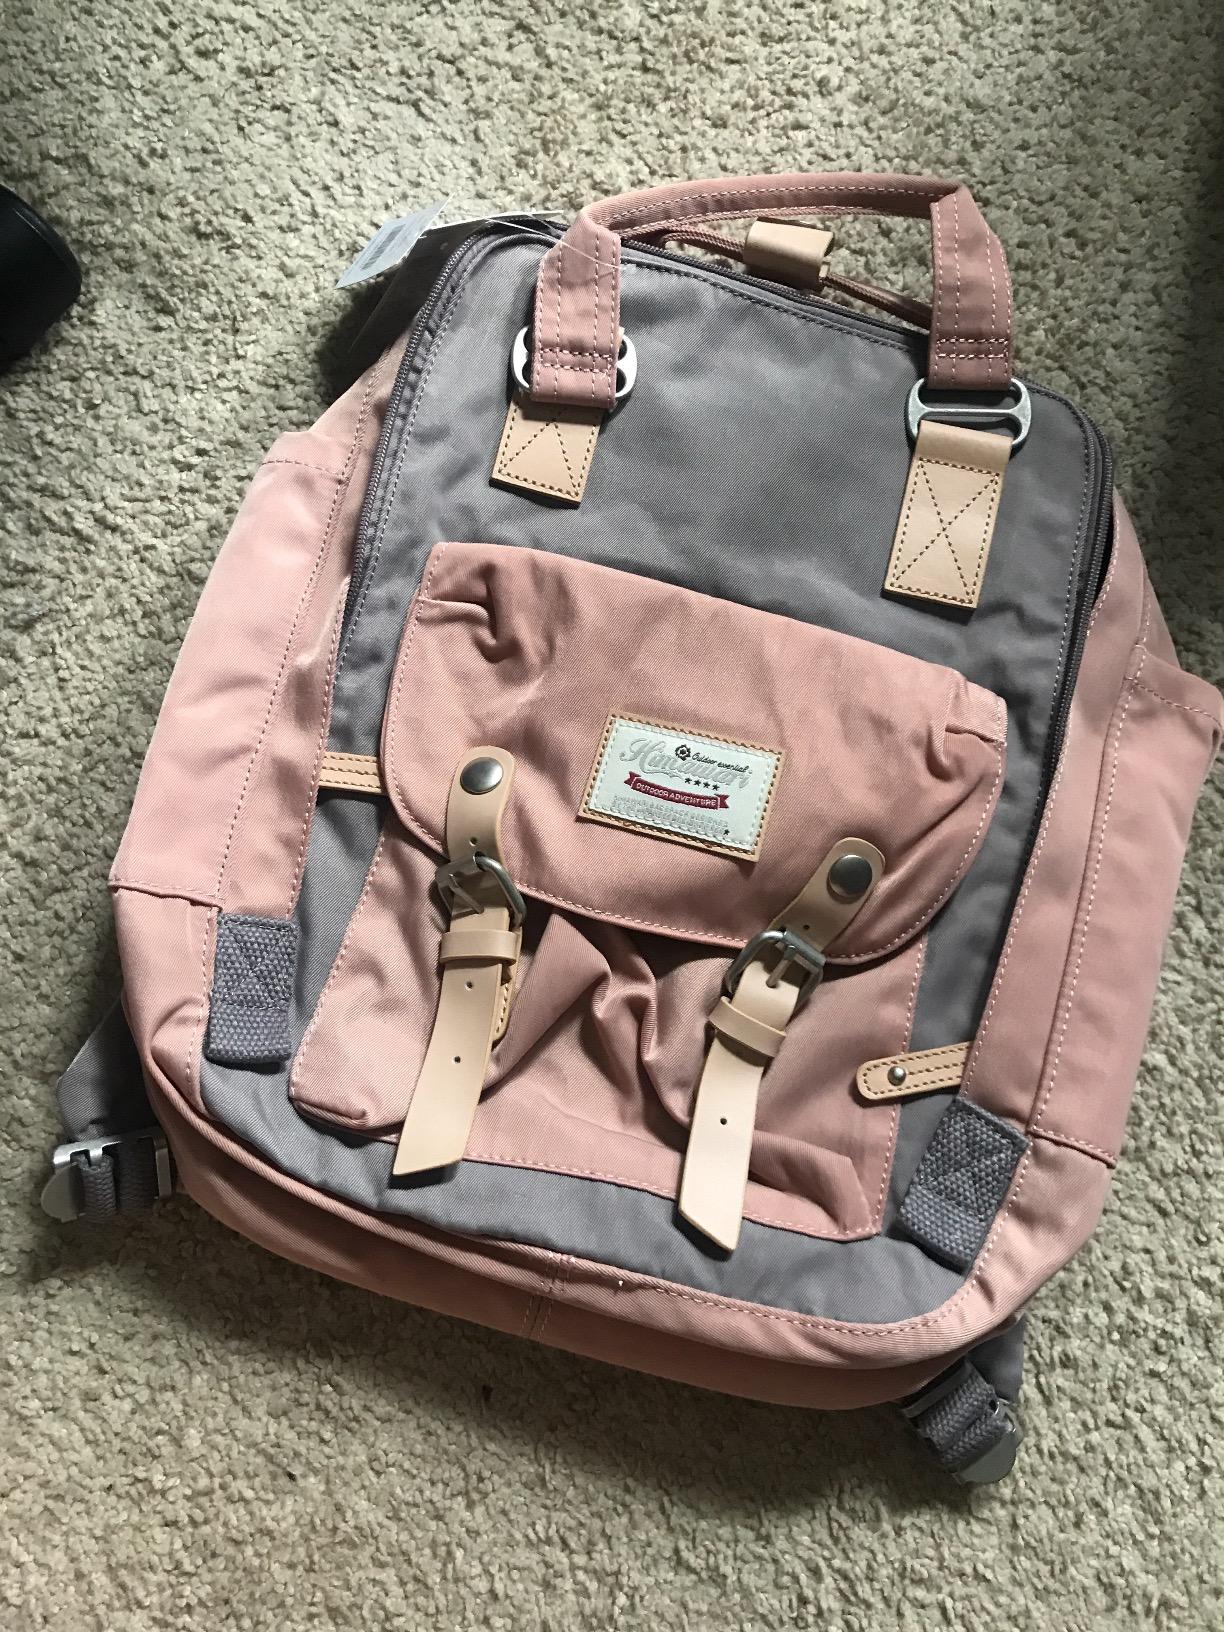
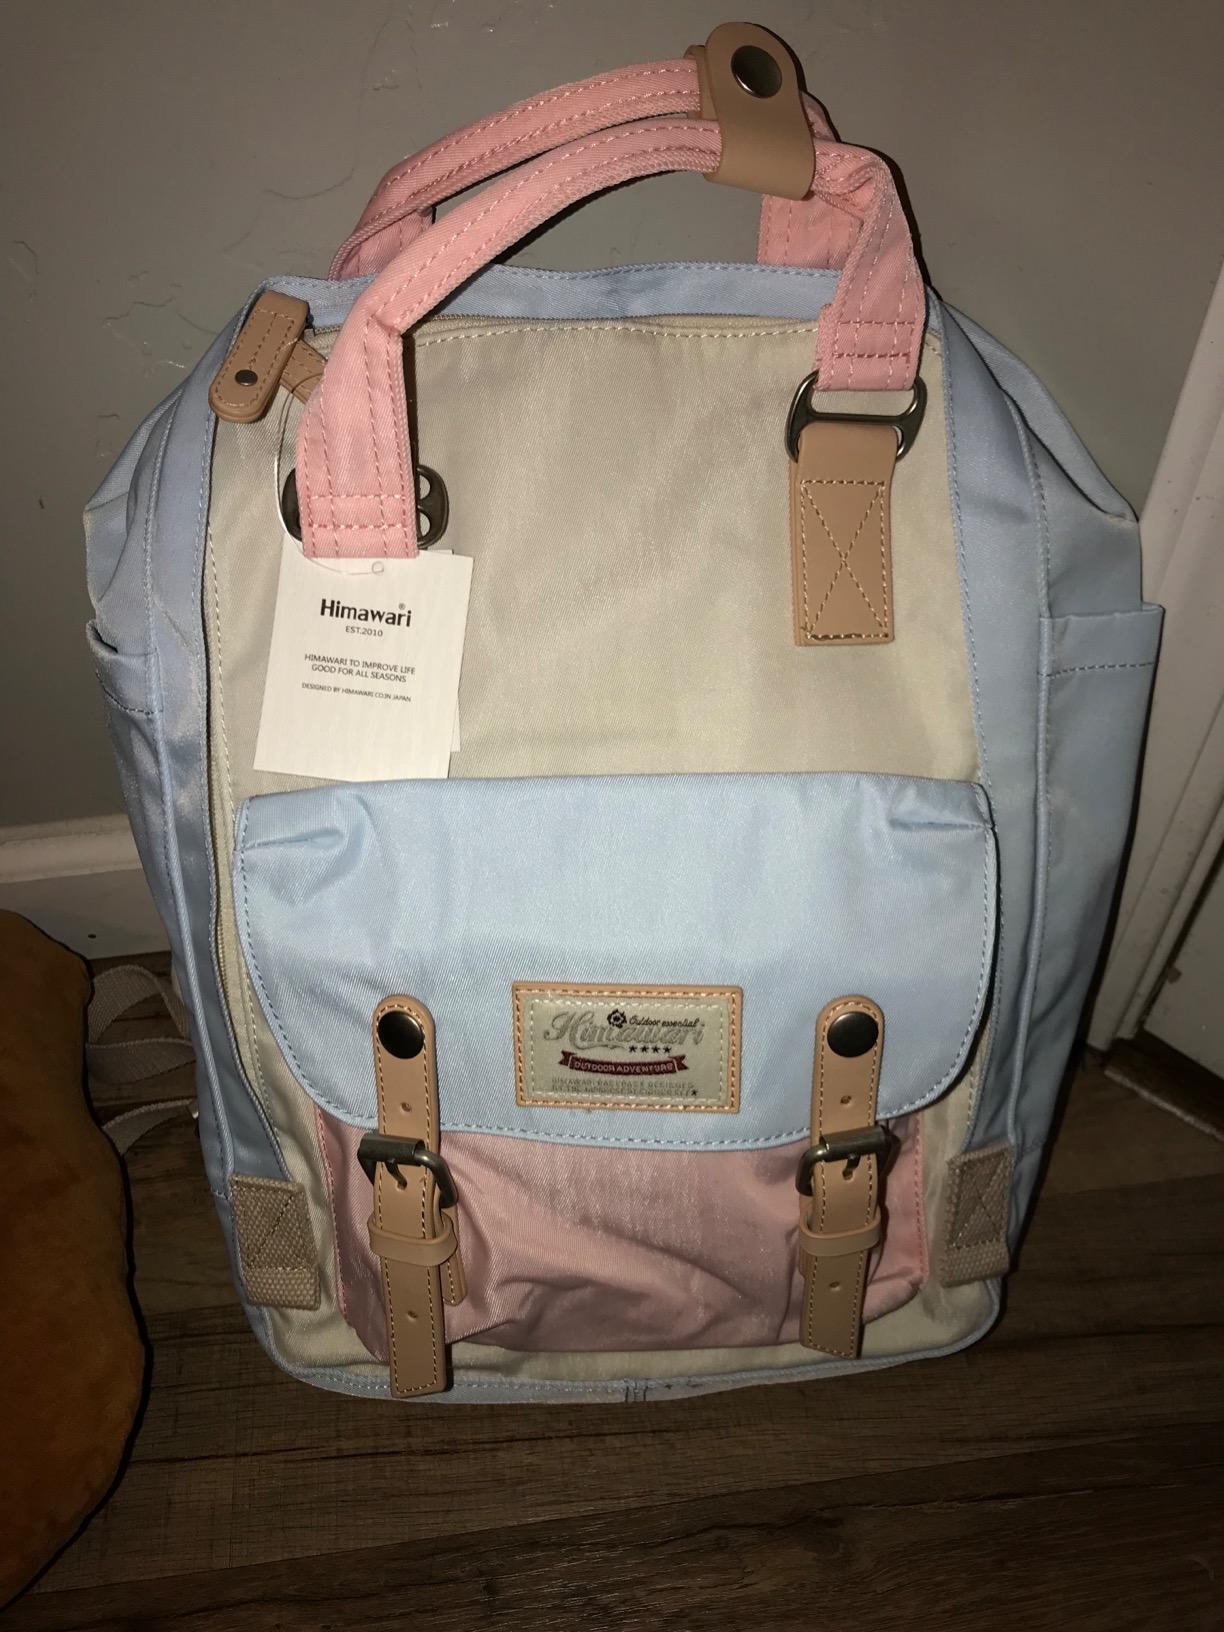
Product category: bag
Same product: no